Sue Nicholls

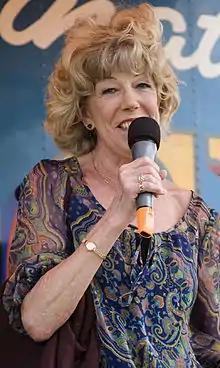
Nicholls in 2010

Susan Frances Harmar Nicholls (born 23 November 1943) is an English actress. She is best known for her long-running role as Audrey Roberts in the soap opera "Coronation Street" (1979–1982, 1984–present). Her other roles on British television include "Crossroads" (1964–1968), "The Fall and Rise of Reginald Perrin" (1976–1979), and "Rentaghost" (1981–1984). She also appeared on Broadway in the 1974 revival of "London Assurance".